Zielonka, Podkarpackie Voivodeship

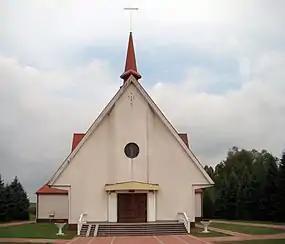
Exaltation of the Holy Cross church in Zielonka

Zielonka is a village in the administrative district of Gmina Raniżów, within Kolbuszowa County, Subcarpathian Voivodeship, in south-eastern Poland. It lies approximately south-east of Raniżów, east of Kolbuszowa, and north of the regional capital Rzeszów.